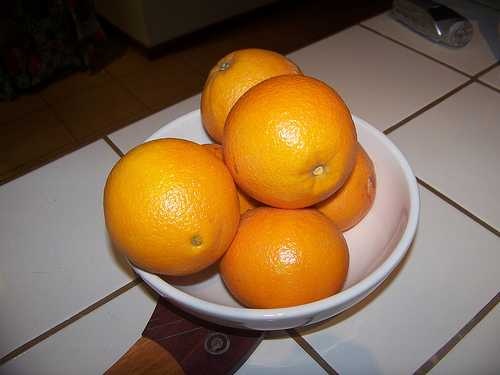
Label: Orange